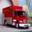
Label: truck